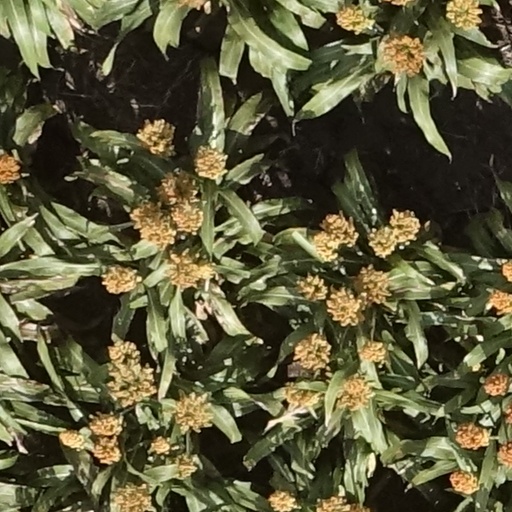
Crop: sorghum